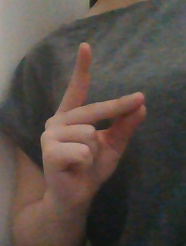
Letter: ta